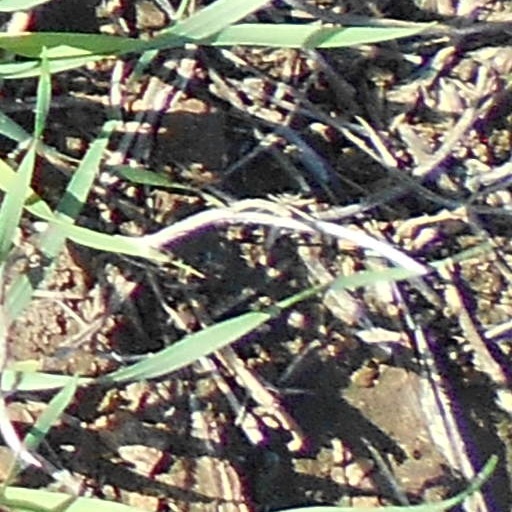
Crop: wheat